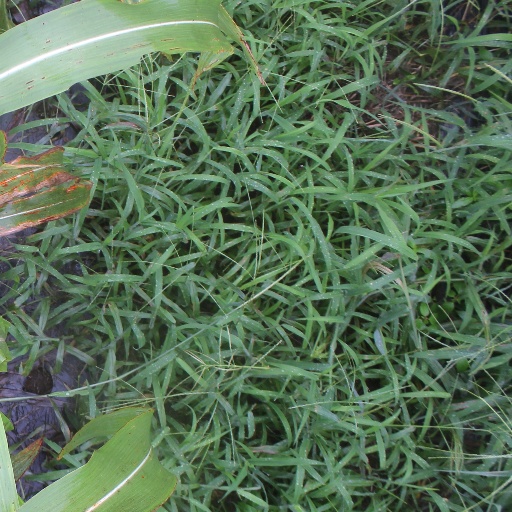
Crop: sorghum